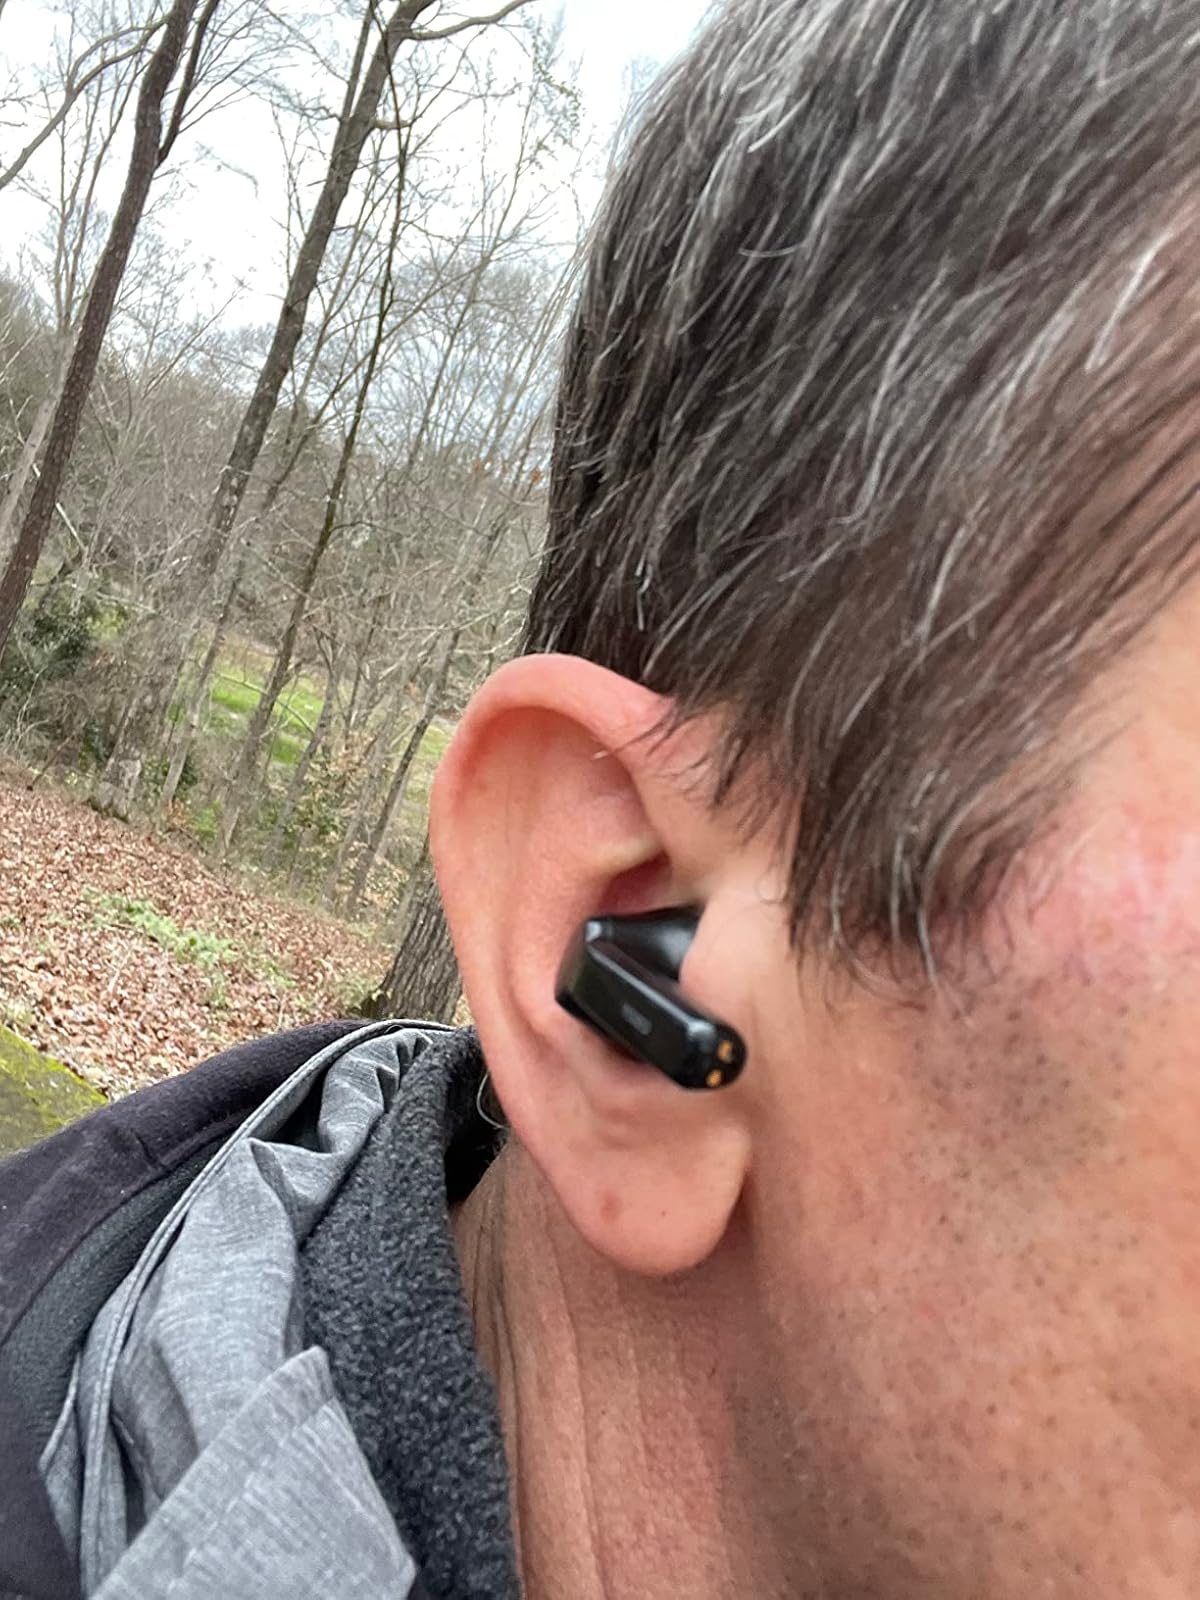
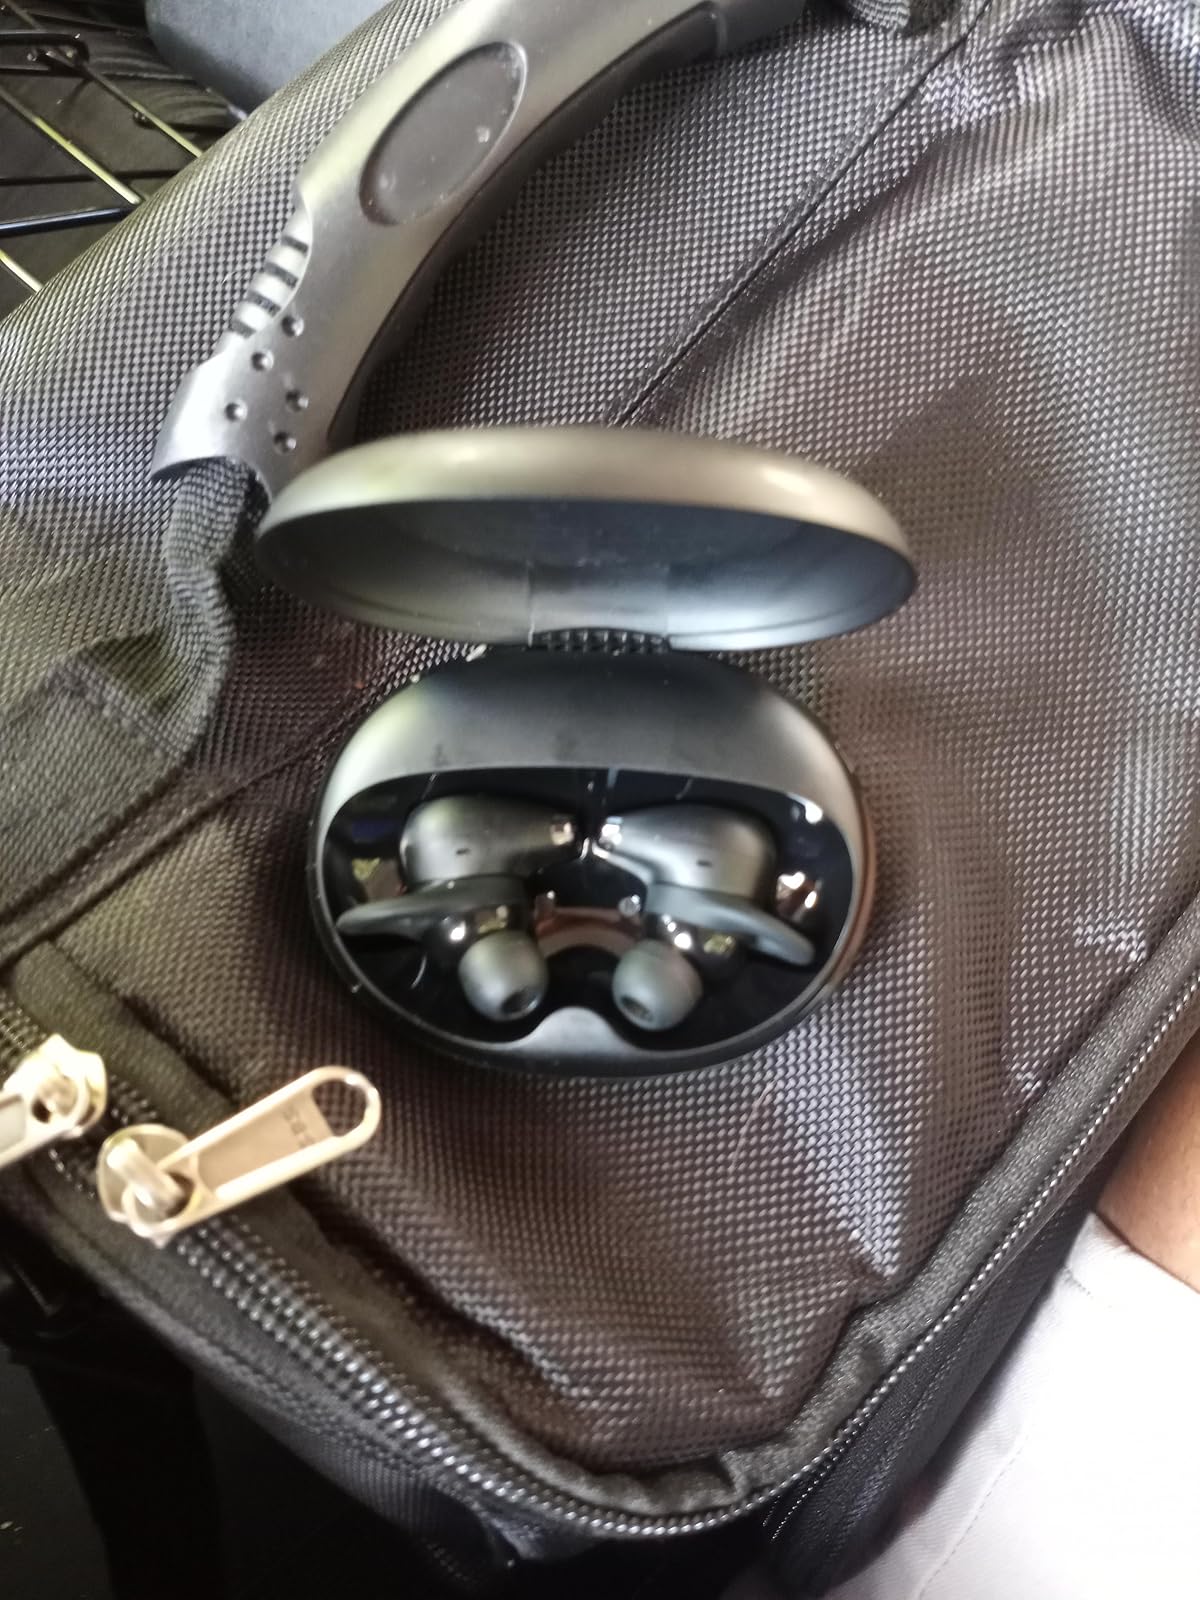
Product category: earbuds
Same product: no